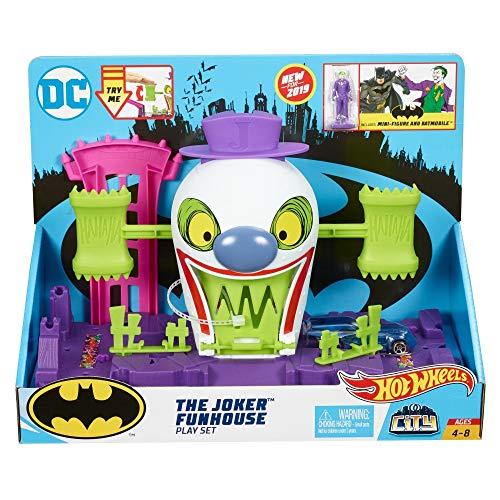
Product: Hot Wheels DC The Joker Playset
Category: Toys & Games | Toy Figures & Playsets | Playsets & Vehicles | Playsets
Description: The Joker Funhouse includes The Joker mini-figure and swinging mallets plus a Batmobile.
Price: $12.29
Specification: ProductDimensions:5.6x12x9inches|ItemWeight:0.16ounces|ShippingWeight:1.05pounds(Viewshippingratesandpolicies)|ASIN:B07GBBZHWF|Itemmodelnumber:GBW51|Manufacturerrecommendedage:4-8years